Callander railway station

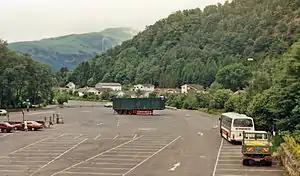
Site of the station in 1986

Callander was a railway station located in Callander, in the council area of Stirling, Scotland.